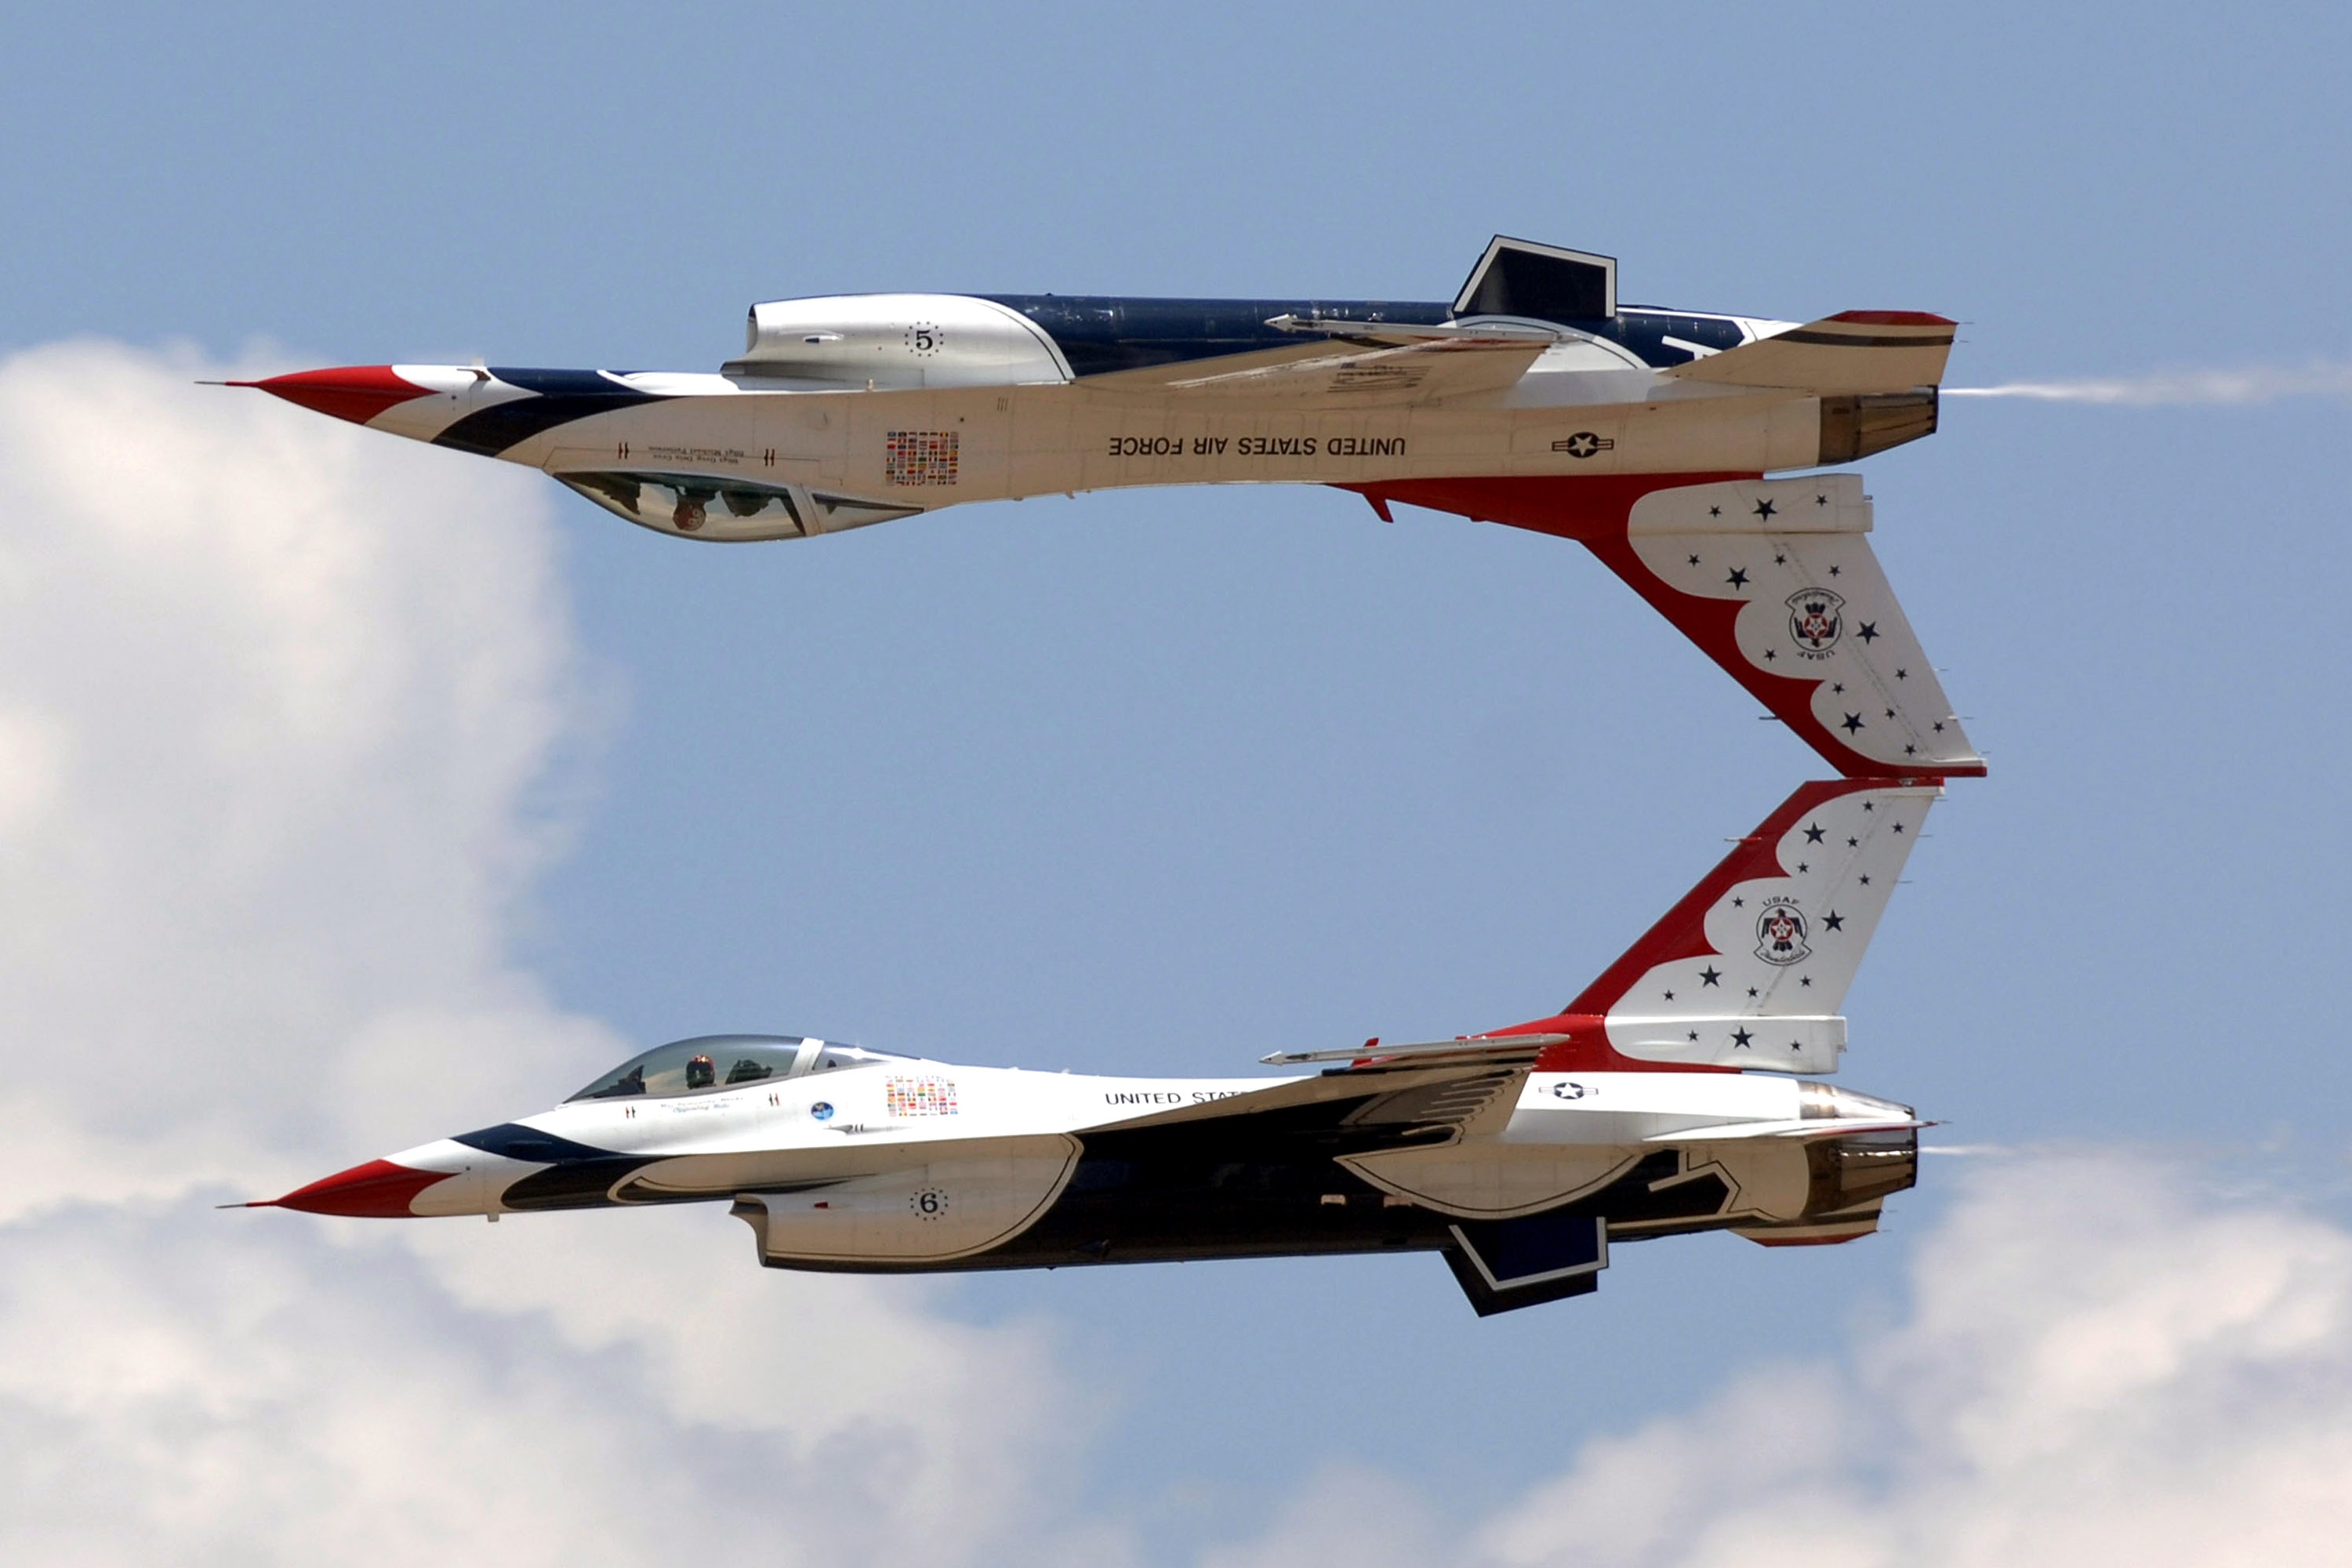
wing, airplane, aircraft, military, vehicle, aviation, airplanes, mirror, teamwork, fast, planes, jets, thunderbirds, acrobatic, air show, air force, jet aircraft, fighter aircraft, model aircraft, military aircraft, monoplane, aerial demonstration, opposing solos, atmosphere of earth